Melinda Doolittle

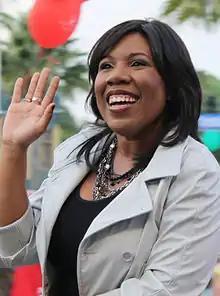
Melinda Doolittle in The American Idol Experience motorcade at Walt Disney World

Melinda Marie Doolittle (born October 6, 1977) is an American singer who finished as the third place finalist on the sixth season of "American Idol". Prior to her appearance on "American Idol", Doolittle worked as a professional back-up singer for, among others, Michael McDonald, Kirk Franklin, Aaron Neville, BeBe and CeCe Winans, Alabama, Jonny Lang, Vanessa Bell Armstrong, Carman, and Anointed.